Dhondup Wangchen

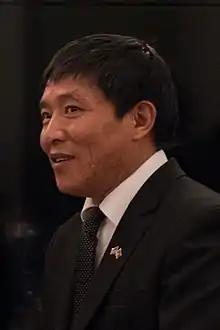
Dhondup Wangchen in 2018

Dhondup Wangchen (Wylie: "don grub dbang chen"; born 17 October 1974) is a Tibetan filmmaker who had been imprisoned by the Chinese government in 2008 on charges related to his documentary "Leaving Fear Behind". Made with senior Tibetan monk Jigme Gyatso, the documentary consists of interviews with ordinary Tibetan people discussing the 14th Dalai Lama, the Chinese government, the 2008 Beijing Olympics, and Han Chinese migrants to the region. After smuggling the tapes of the interviews out of Tibet, however, Dhondup Wangchen and Jigme Gyatso were detained during the 2008 Tibetan unrest.